War Italian Style

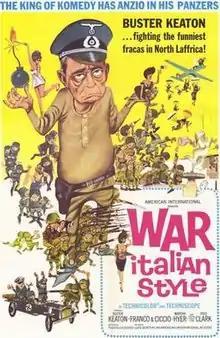
Original American film poster

Due marines e un generale (translated: "Two Marines and a General", internationally released as War Italian Style) is a 1965 Italian comedy film directed by Luigi Scattini. The film puts together the famous Italian comic duo Franco and Ciccio, and the silent cinema icon Buster Keaton.